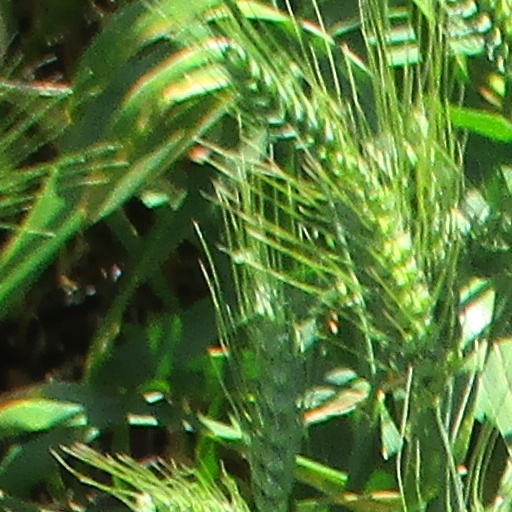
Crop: wheat